Cameron Munster

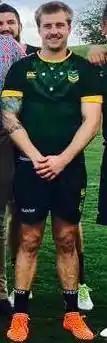
Munster representing Australia in 2017

From Round 12 onwards after incumbent fullback Billy Slater was ruled out for the rest of the year due to a shoulder injury, Munster stepped up and filled in the vacant position at ease. In Round 22 against the Gold Coast Titans, he scored a hat trick in the Storm's 36–14 win at AAMI Park. Munster finished his promising 2015 NRL season with him playing in 19 matches and scoring 7 tries for the Storm.